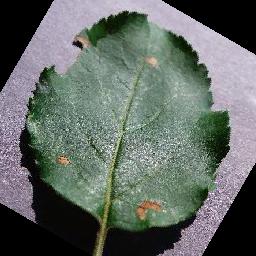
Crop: apple
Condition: black_rot